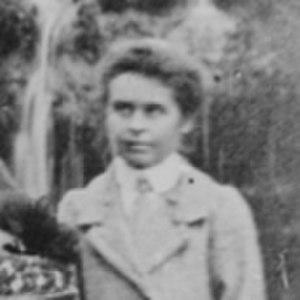
Maud Joynt est une linguiste et savante celtique irlandaise.